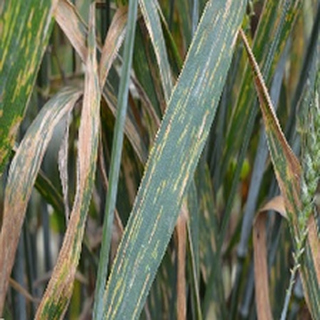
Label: wheat_yellow_rust